Question: Please indicate a possible affordance area of baseball bat that can be used for holding
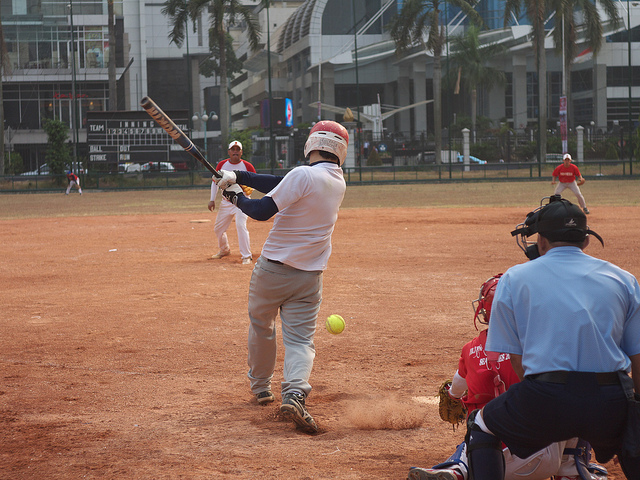
Answer: [200.526, 161.053, 252.105, 207.368]